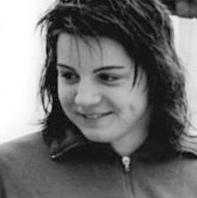
Age: 16